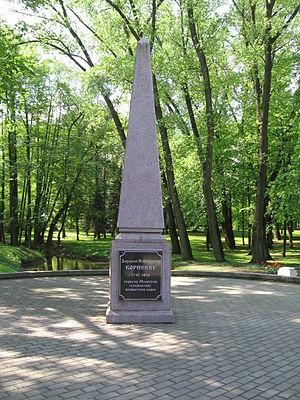
Cet article présente une liste des monuments de la ville de Minsk.